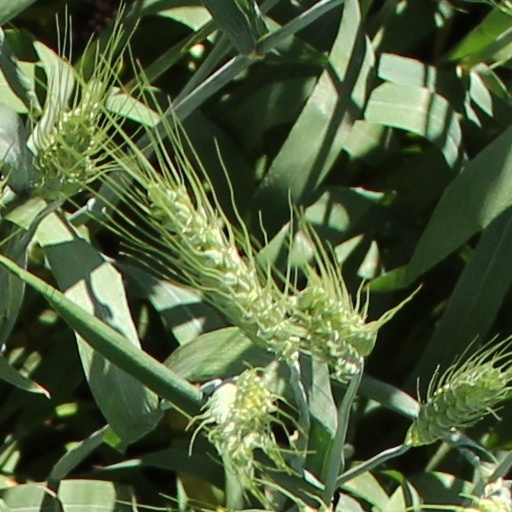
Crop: wheat